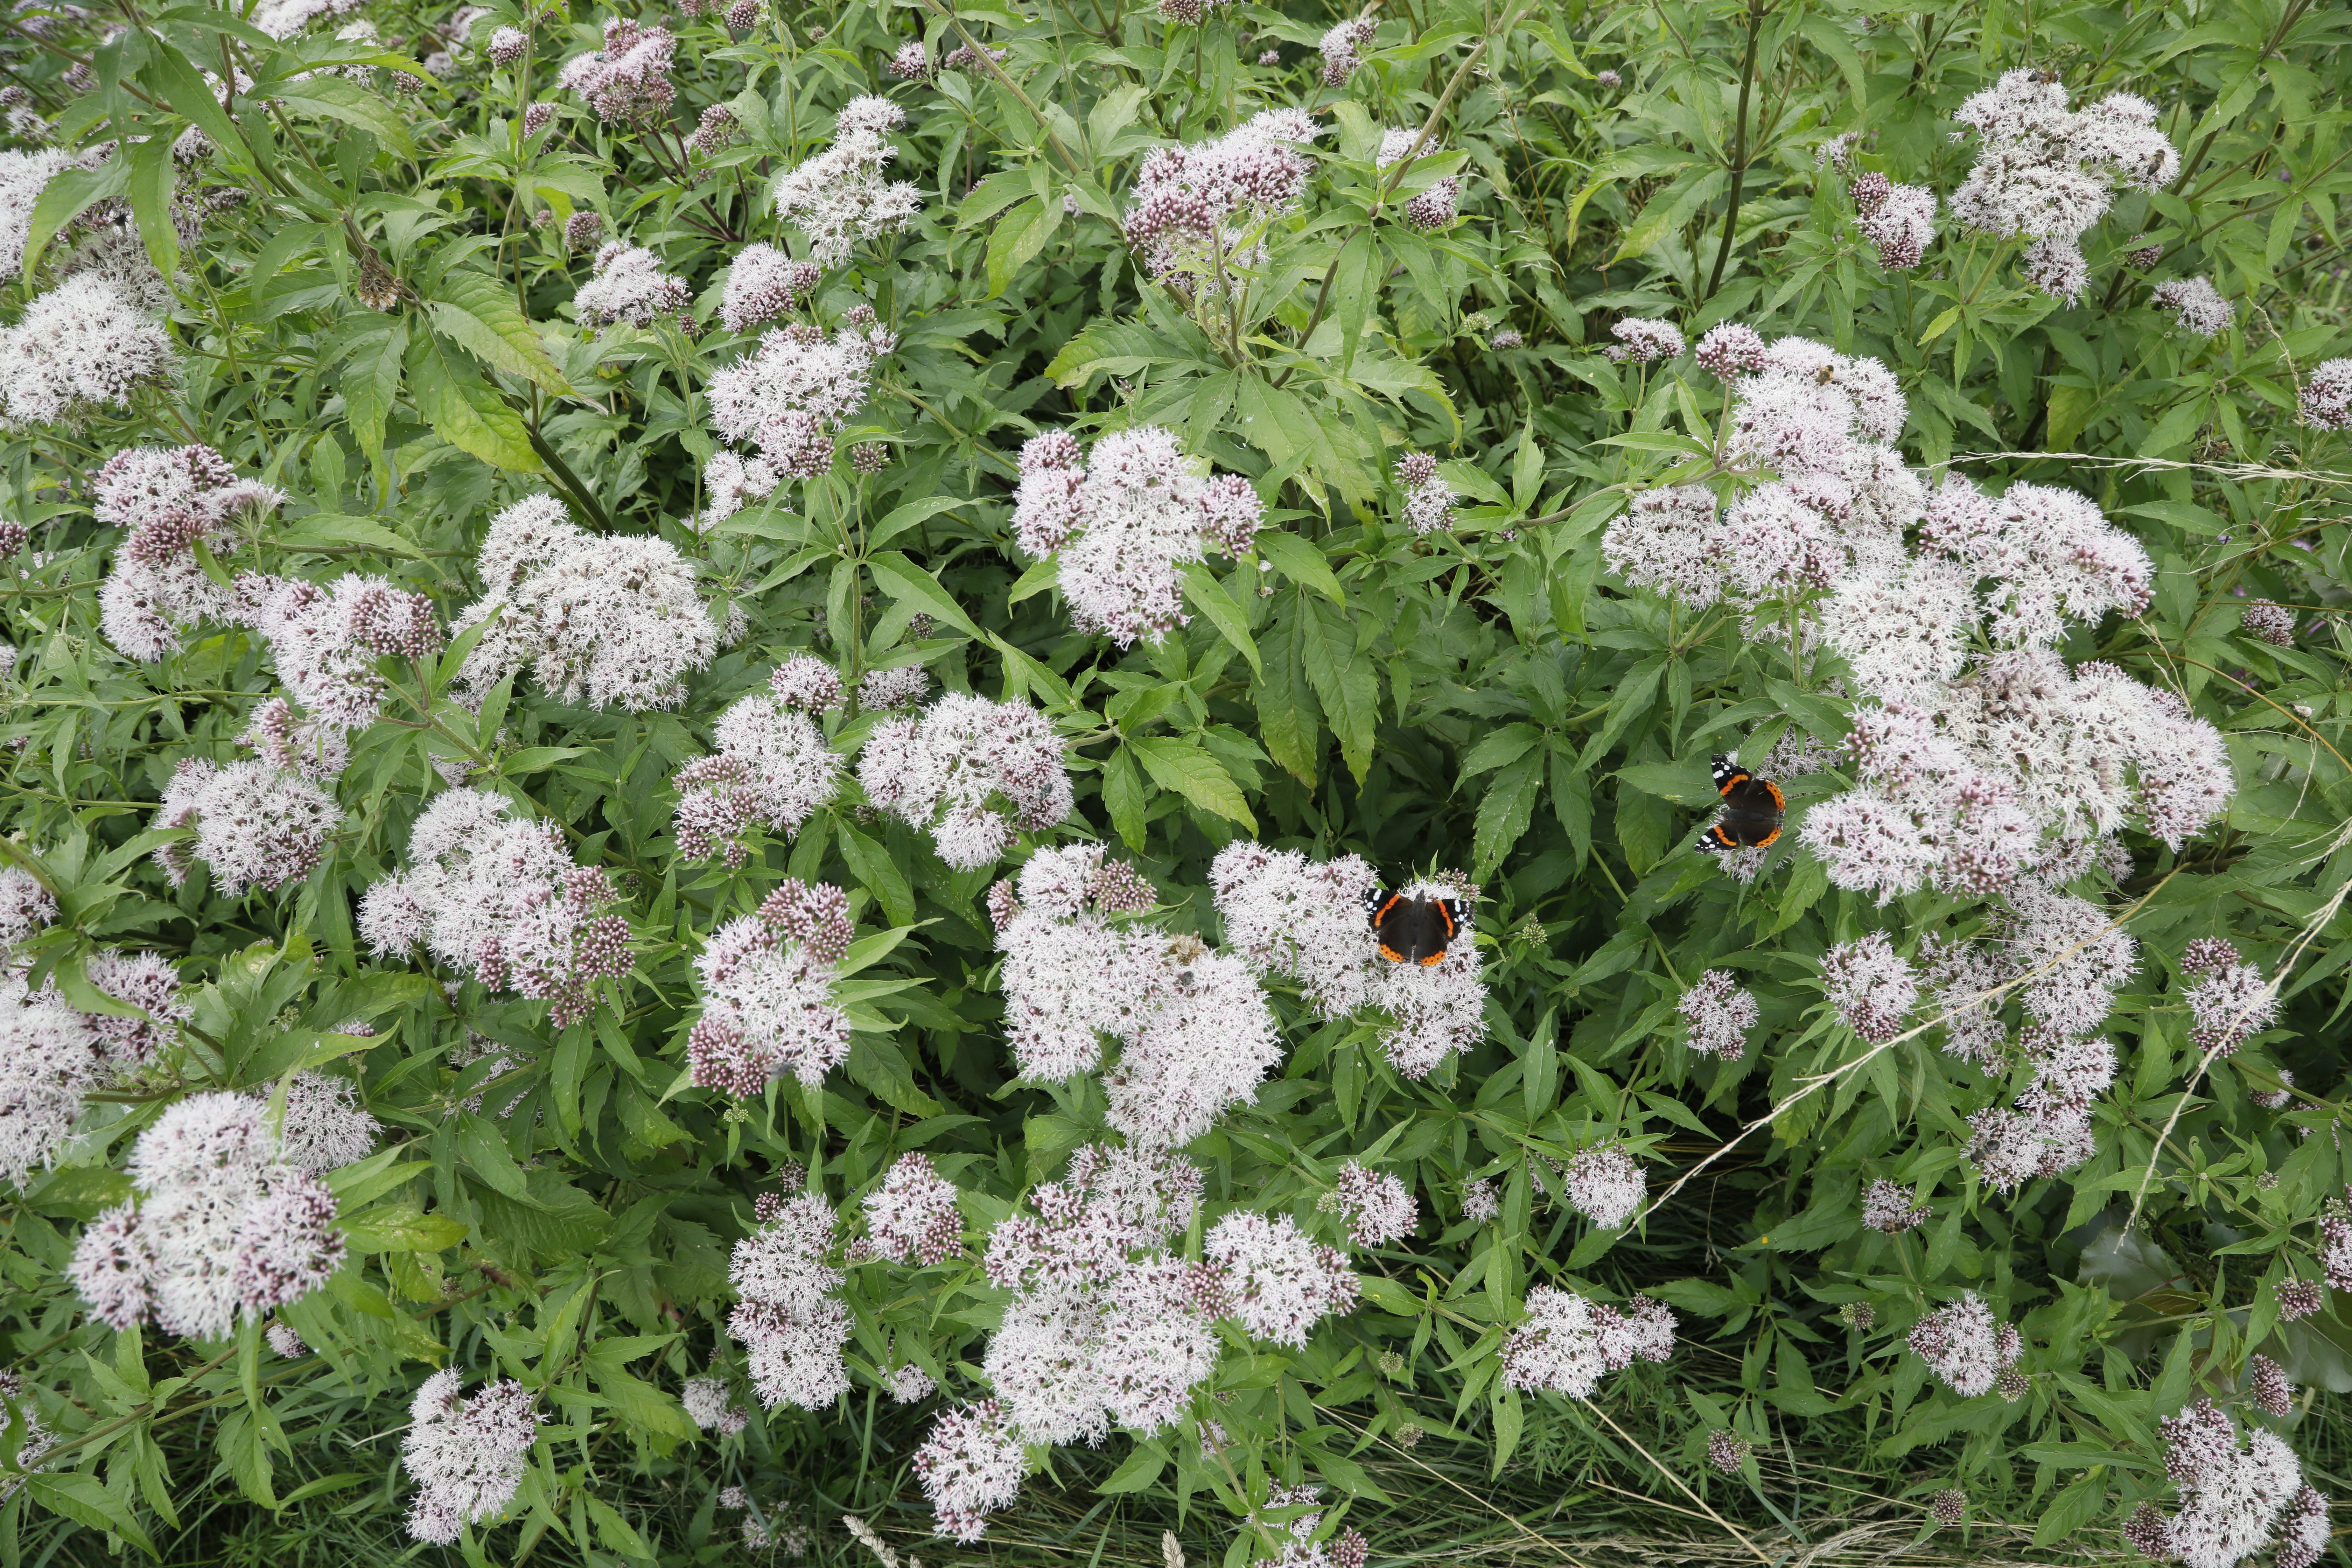
Plant species: Eupatorium cannabinum